List of submarine and submersible incidents since 2000

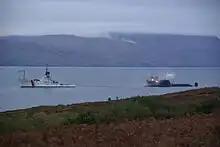
"Astute" aground with the emergency tow vessel "Anglian Prince"

Two nuclear submarines, the Royal Navy's and the French Navy's "Triomphant", collided in February 2009. They were operating in the Atlantic Ocean at the time. No injuries or radiation leaks were reported.